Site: brandenburg
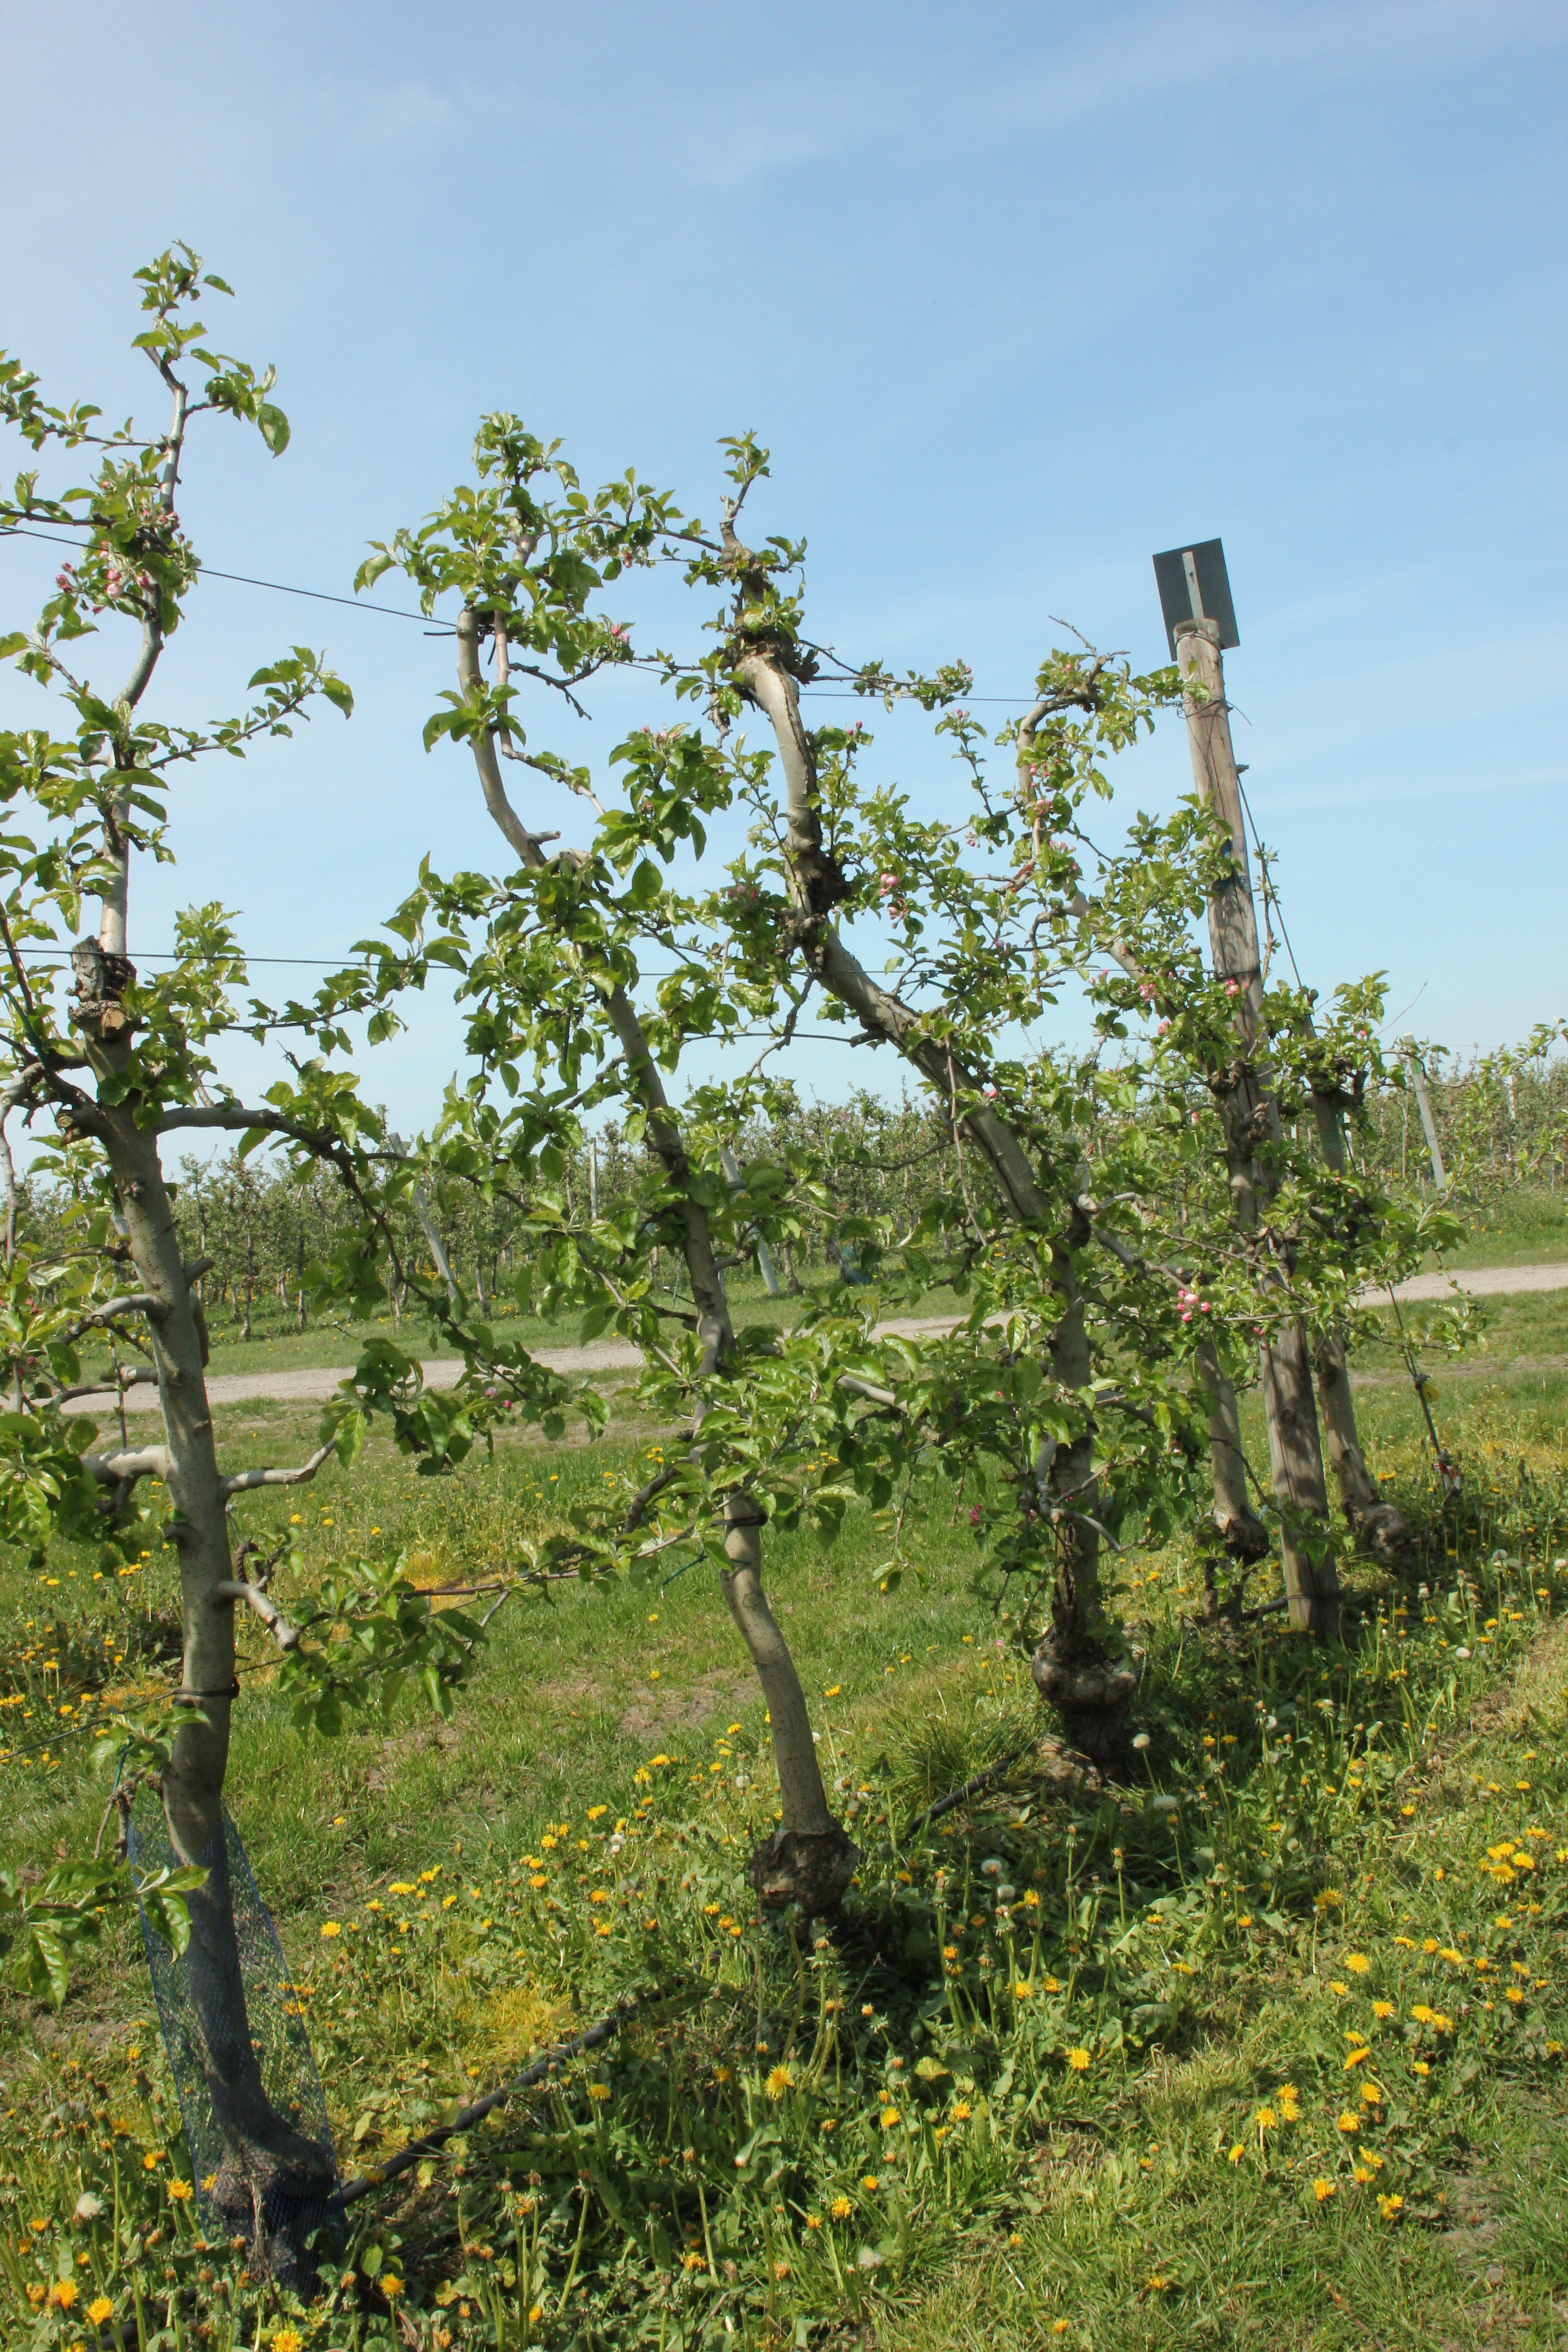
Growth stage (BBCH 60): Flowering